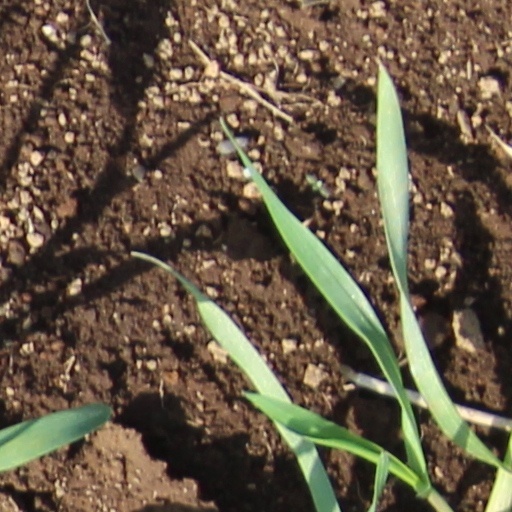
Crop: wheat